Viva Energy

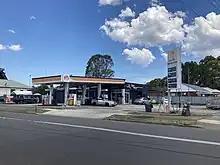
A Westside Petroleum service station at Doonside, New South Wales

Viva Energy primarily sells Shell-branded fuel at Shell-branded sites, under a license agreement with Shell plc that expires on 31 December 2029.